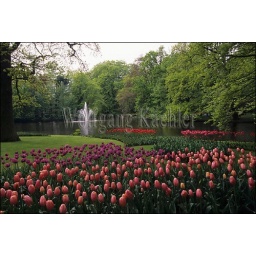
Netherlands, keukenhof, flower gardens, tulips with lake and fountain in background